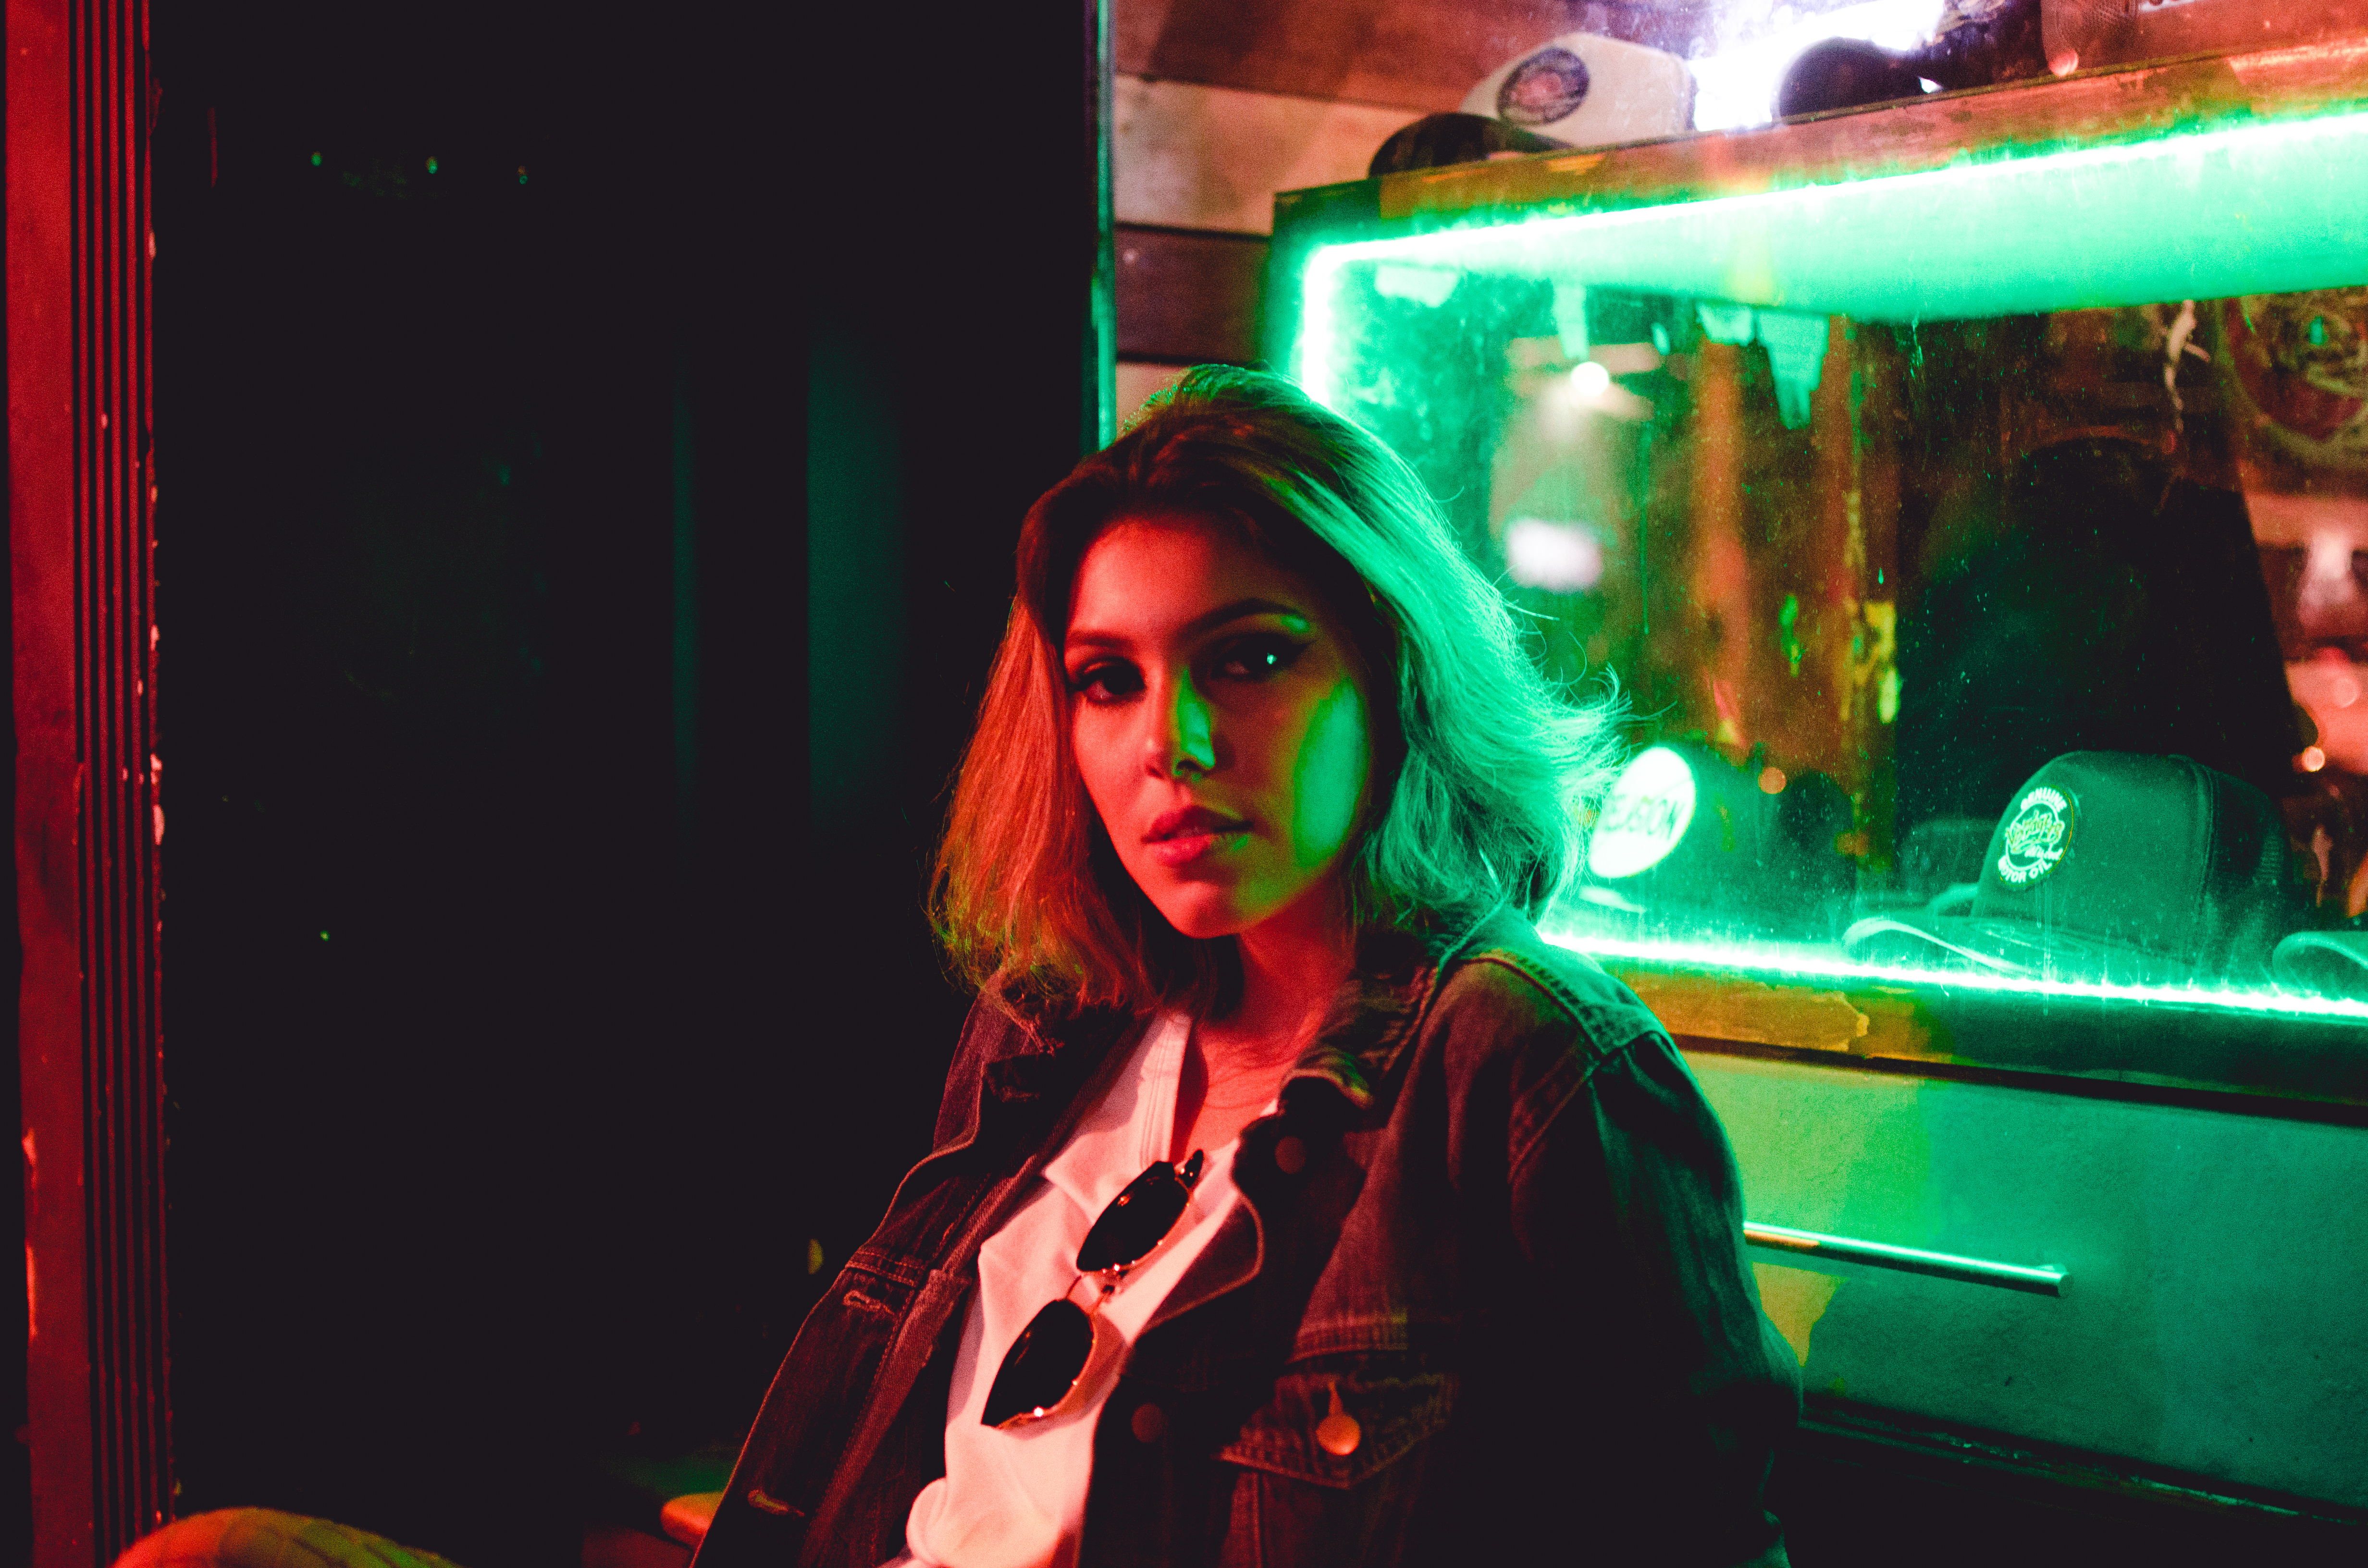
music, concert, red, performance art, stage, performance, singing, event, entertainment, nightclub, performing arts